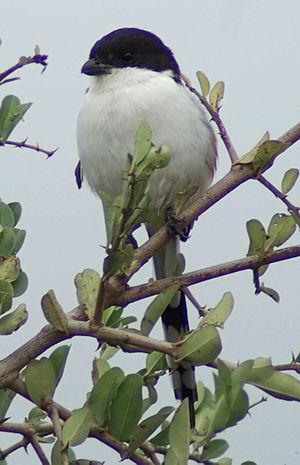
La Pie-grièche fiscale est une espèce de passereaux de la famille des Laniidae vivant en Afrique subsaharienne.